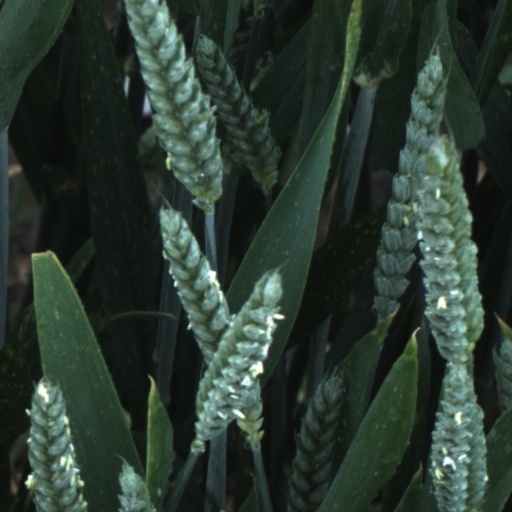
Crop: wheat